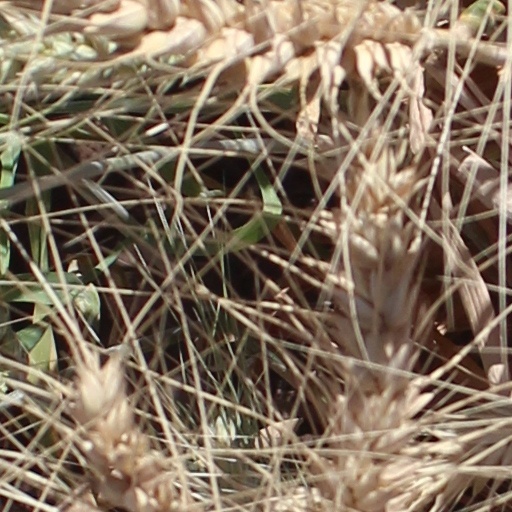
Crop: wheat